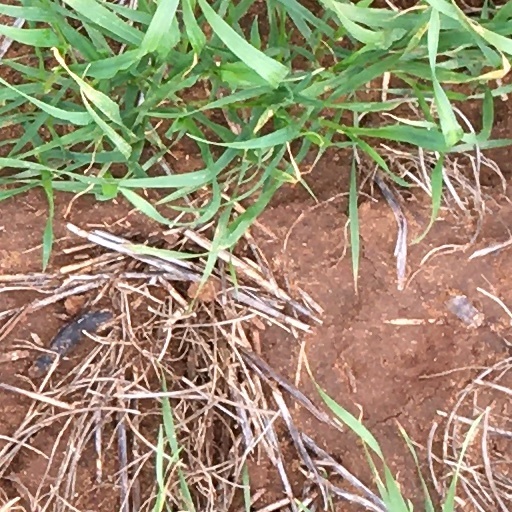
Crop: wheat